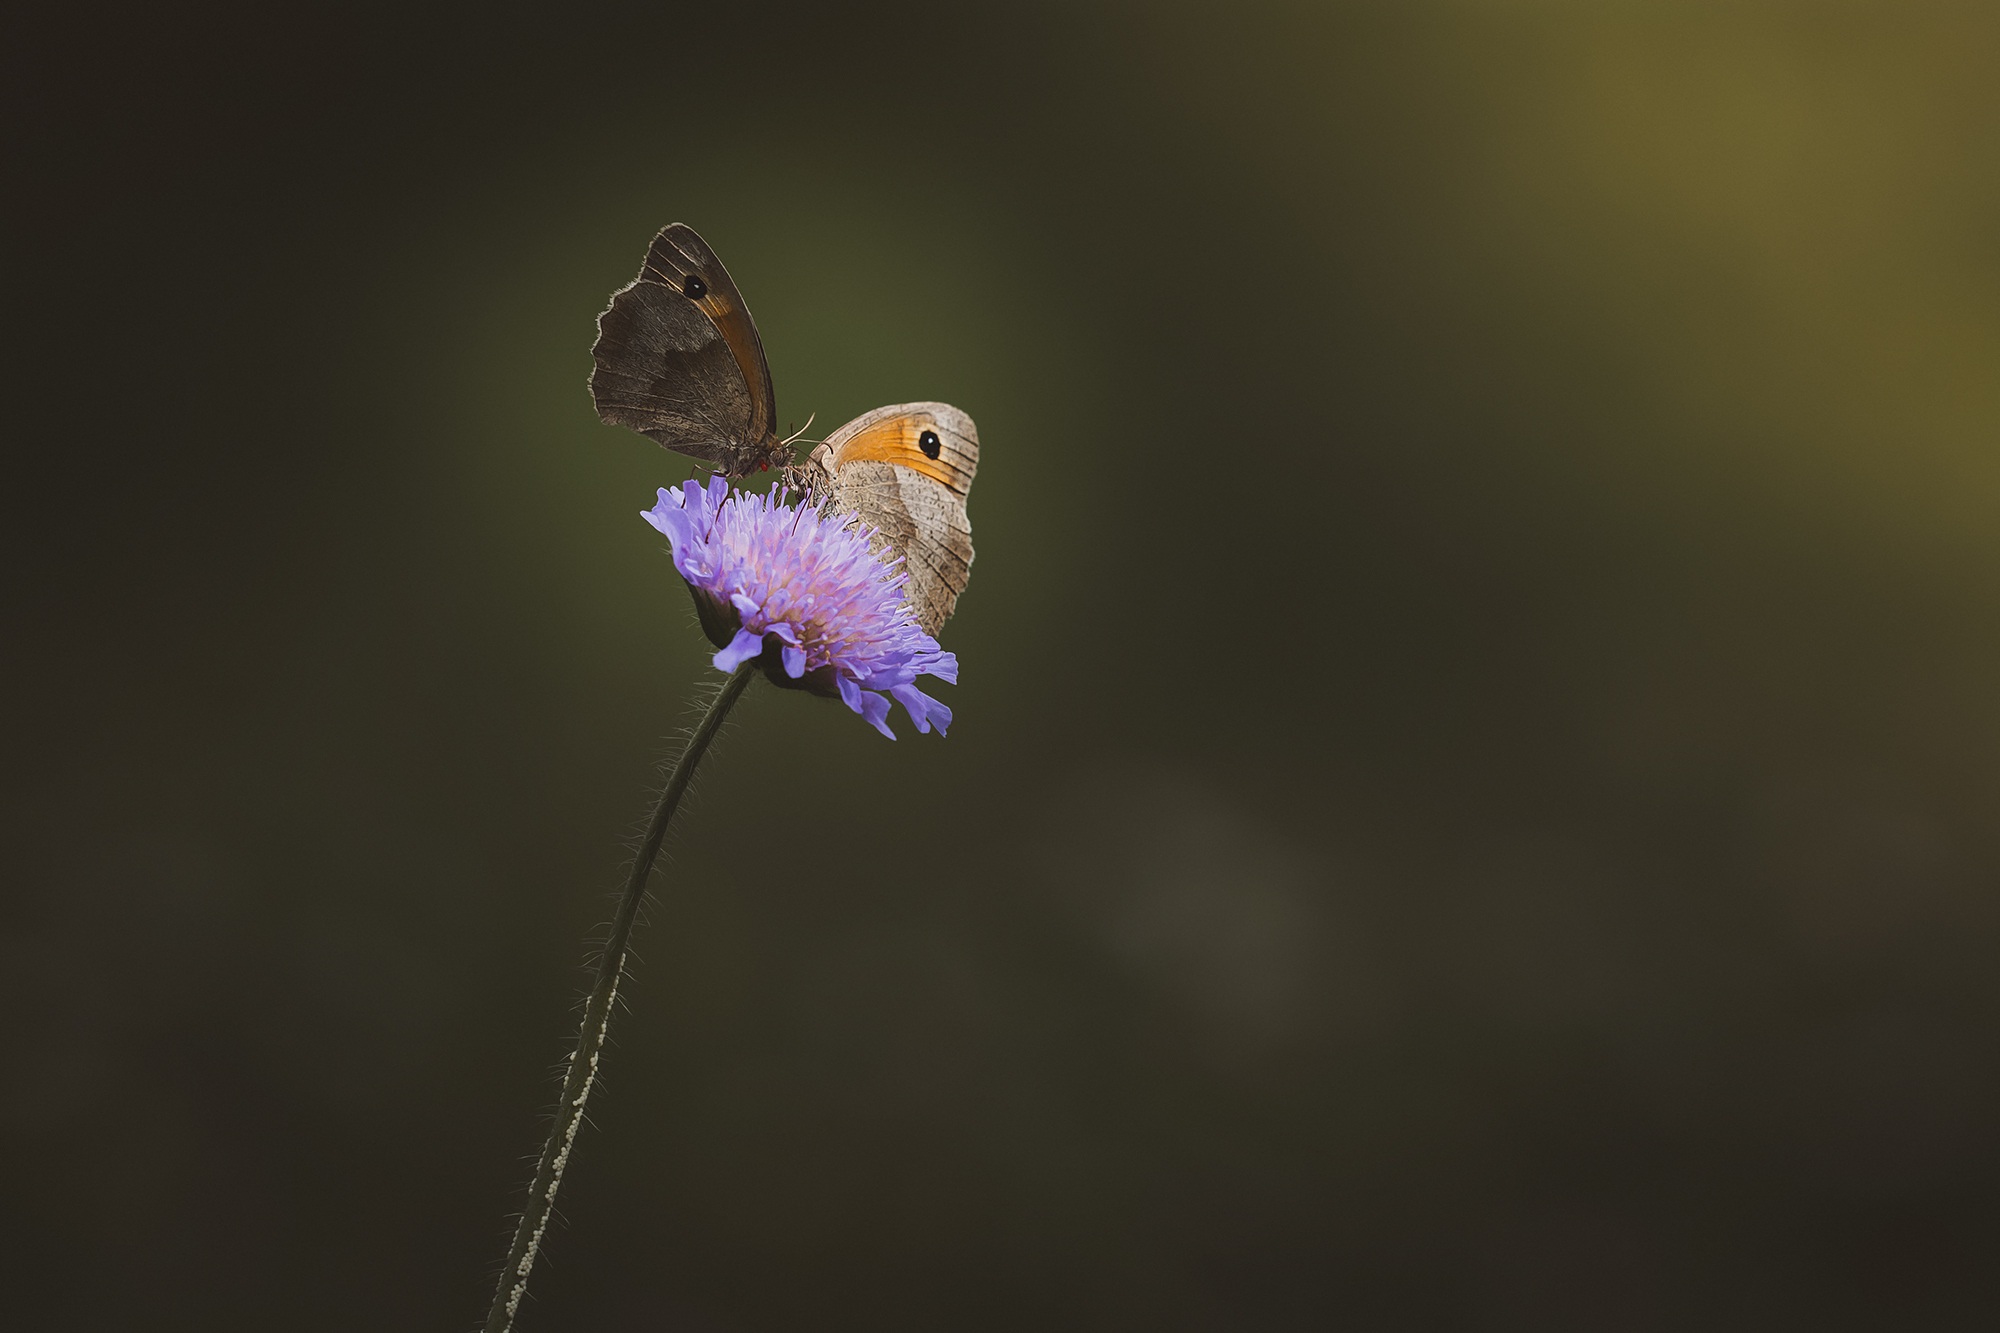
nature, blossom, photography, flower, petal, bloom, animal, summer, evening, twilight, insect, two, butterfly, close, fauna, invertebrate, close up, pointed flower, butterflies, purple flower, nectar, flight insect, macro photography, pollinator, meadow brown, moths and butterflies